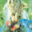
Label: cat